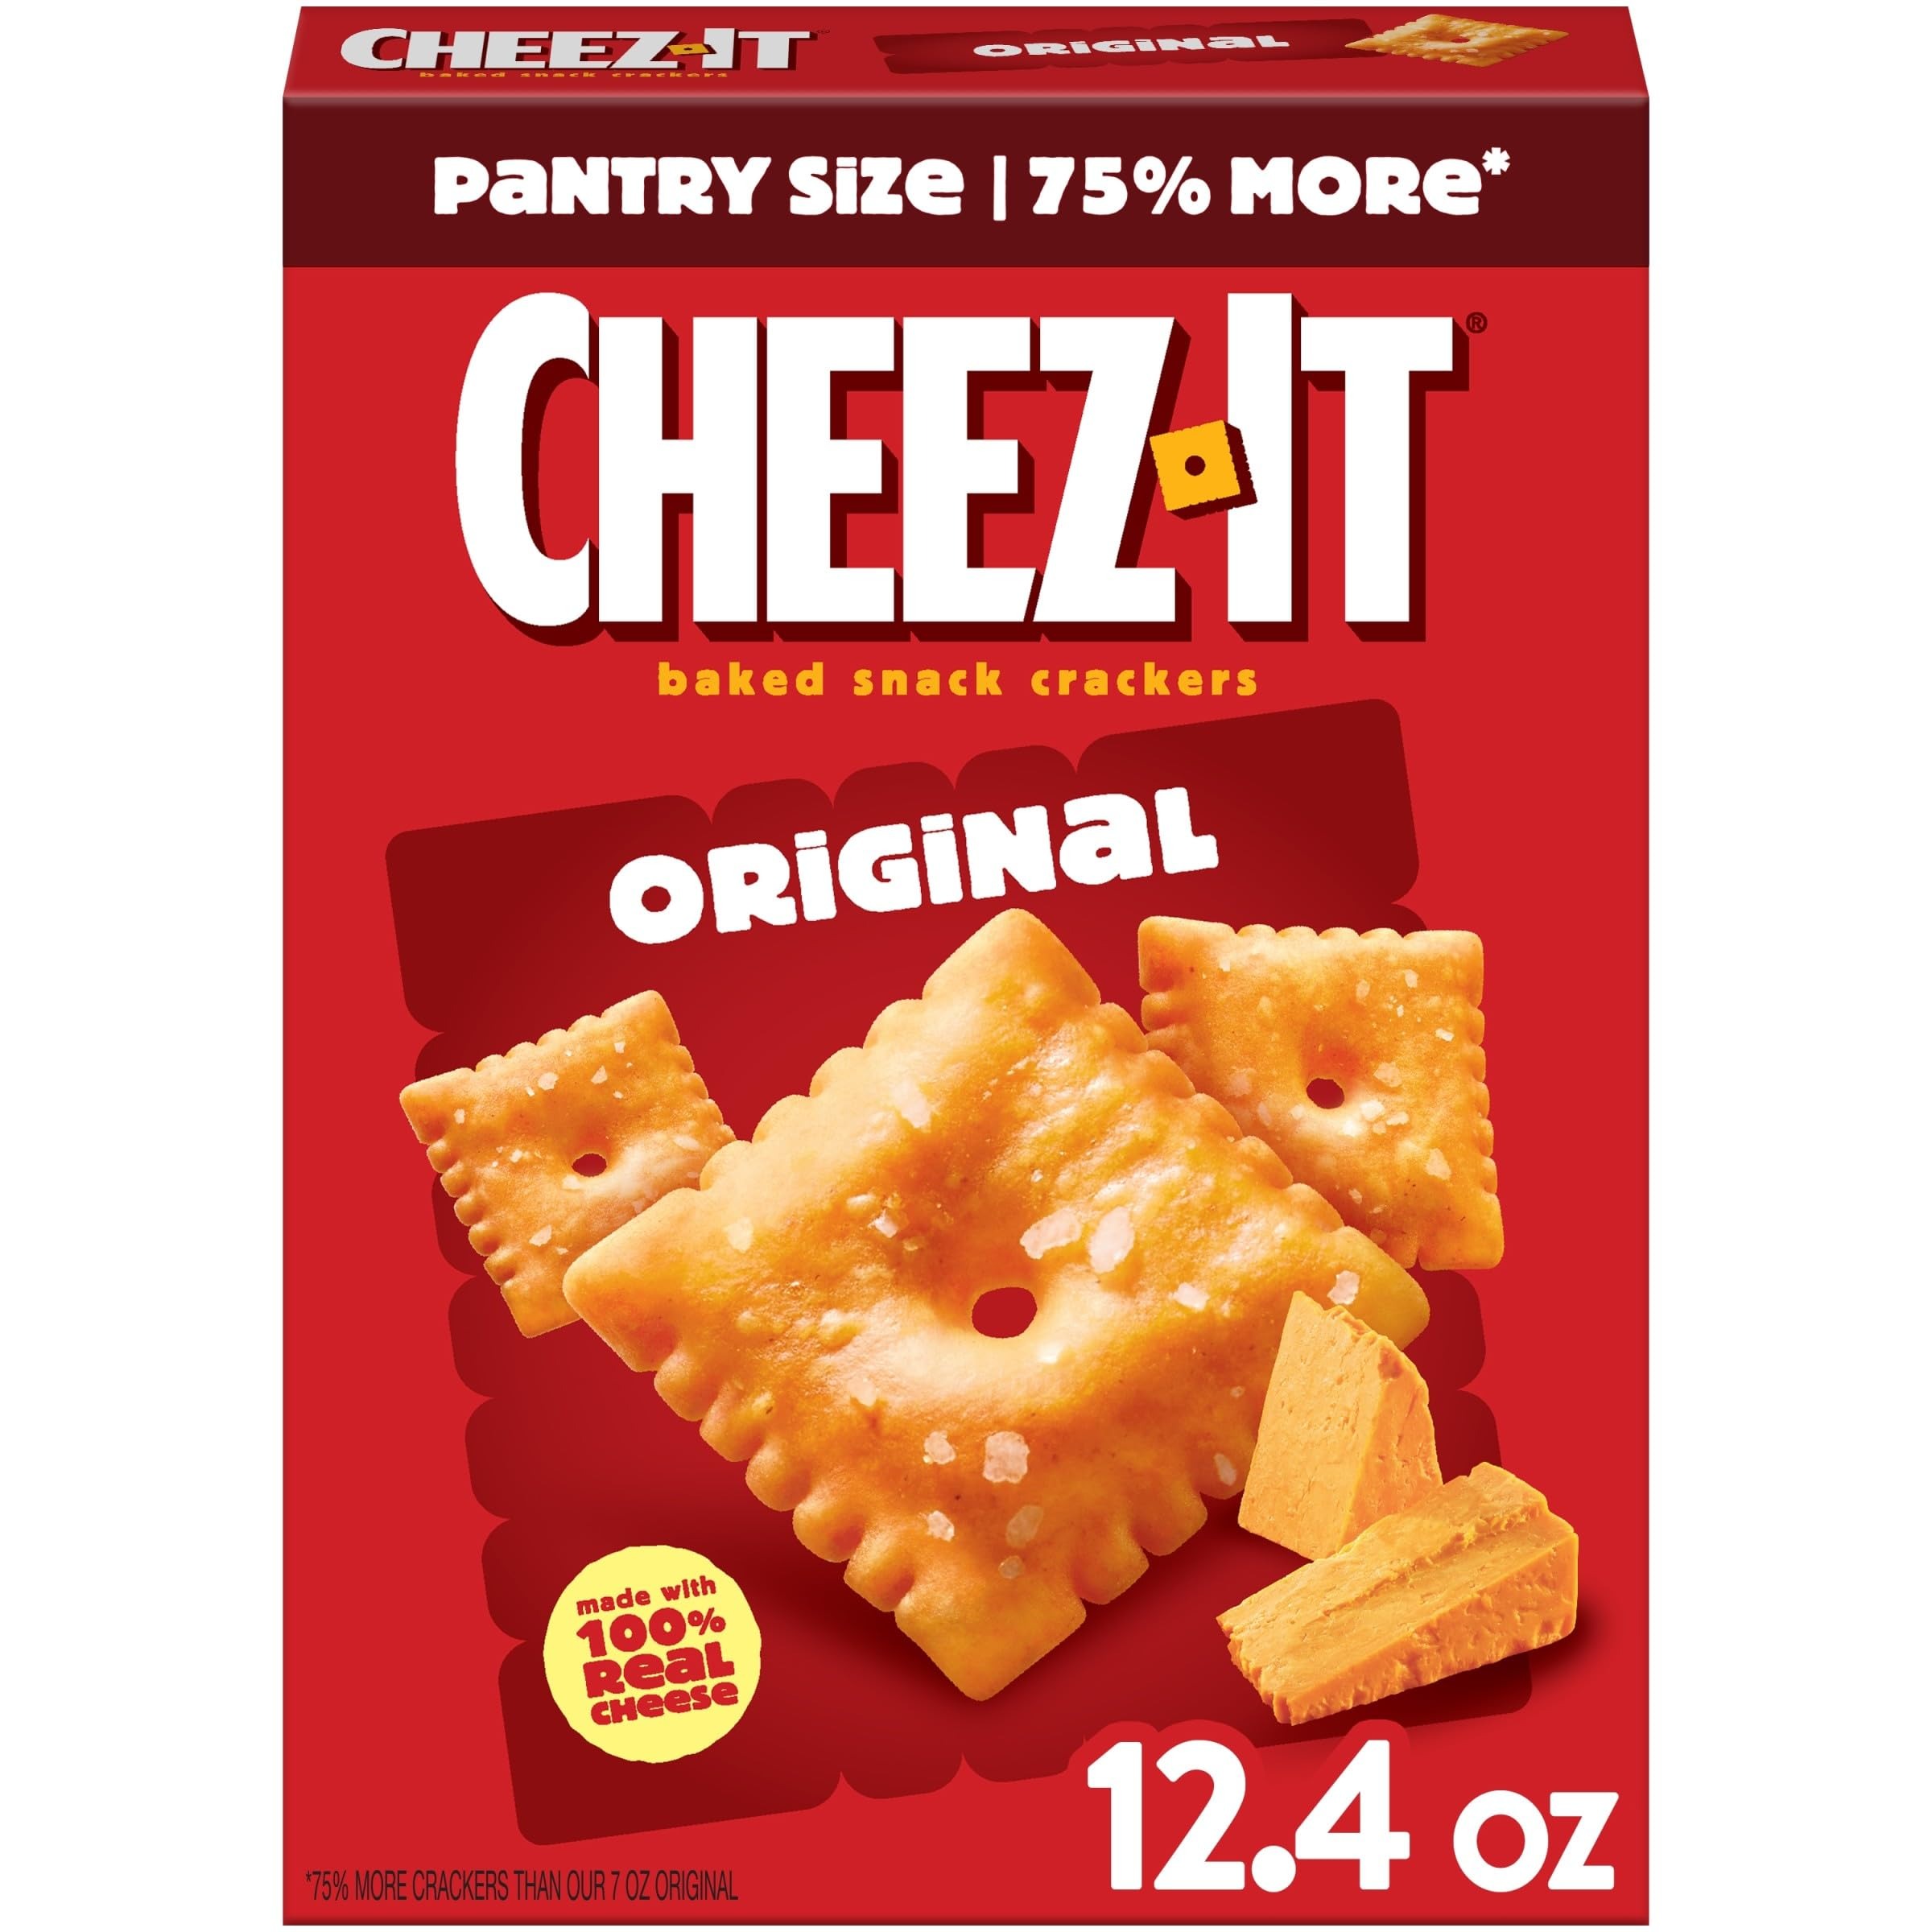
Item Name: Cheez-It Cheese Crackers, Baked Snack Crackers, Lunch Snacks, Original, 12.4oz Box (1 Box)
Bullet Point 1: Deliciously cheesy, light and crispy snack crackers made with 100% real cheese and a sprinkle of salt
Bullet Point 2: Ignite cravings with the crunchy bite and bold cheese flavor found in each and every Cheez-It cracker; Want It, Need It, Cheez-It
Bullet Point 3: Made with 100% real cheese aged for a bold taste; Kosher Dairy; Contains wheat, milk, and soy ingredients
Bullet Point 4: Enjoy a cheesy crunch at family movie nights, for lunch snacks, snack spreads, or as an afternoon snack; Pack in lunchboxes and backpacks
Bullet Point 5: Includes 1, 12.4oz box of ready-to-eat baked snack crackers; Packaged for freshness and great taste​
Value: 12.4
Unit: Ounce

Price: 4.29